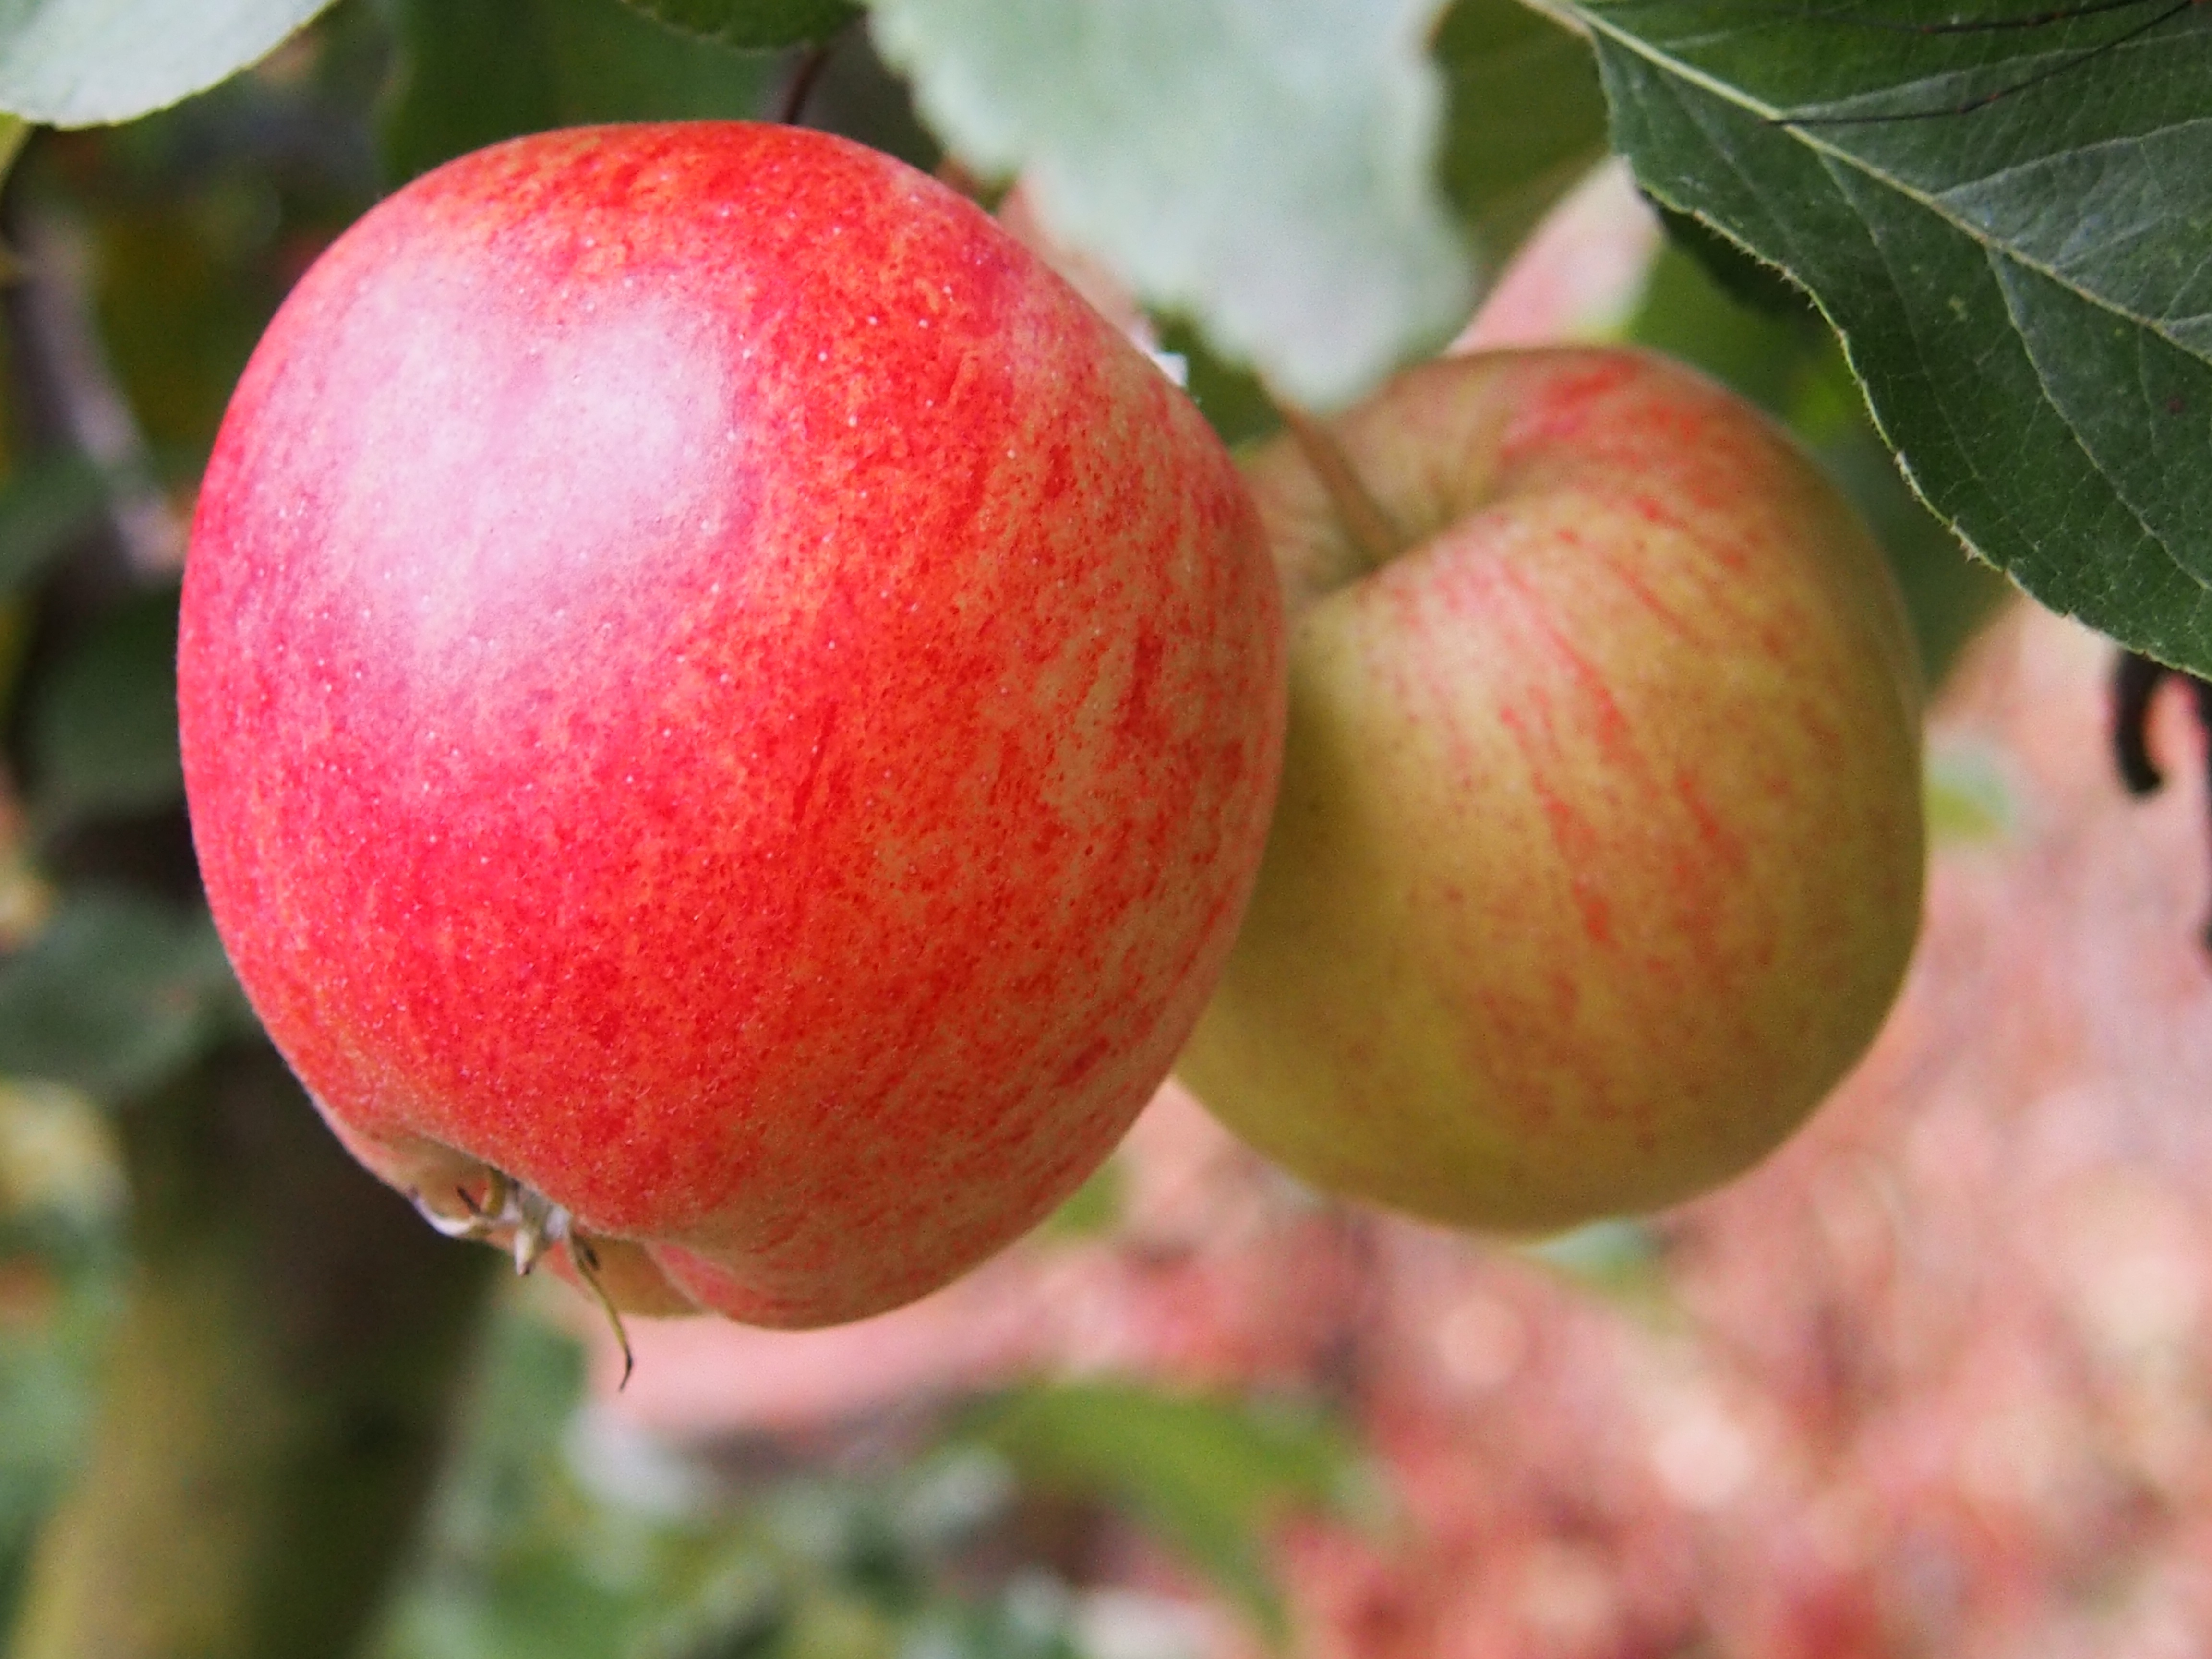
apple, tree, plant, fruit, flower, food, red, produce, autumn, garden, health, fruits, flowering plant, rose family, land plant